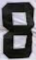
Number: 8